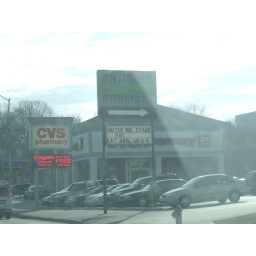
A sign near our house that always makes me laugh